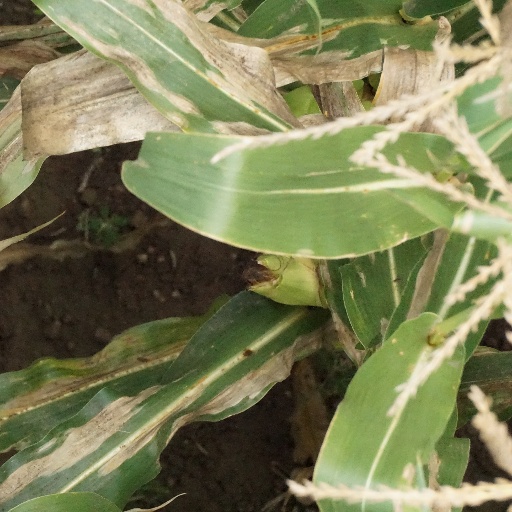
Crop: maize; corn